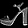
Label: Sandal